Berkhamsted

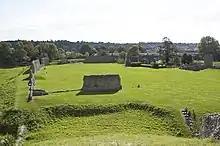
The castle's bailey viewed from the Norman motte (Enlarged: A train can be seen passing close to the castle, with the town to the south beyond.)

Edward III further developed the castle and gave it (as part of the Duchy of Cornwall) to his son, Edward, the Black Prince, who expanded the hunting grounds. The castle was used to hold royal prisoners, including John II of France. In 1361, Edward the Black Prince and Joan, the Maid of Kent, spent their honeymoon in Berkhamsted. Under Edward the Black Prince, Berkhamsted become a centre of English longbow archery. A decisive factor in the English victory at the Battle of Crécy (1346) was the introduction of this new weapon onto the Western European battlefield. The longbow was a superior weapon to the cumbersome and slower crossbow. The Berkhamsted bowmen successfully took part in this significant battle in medieval Western European history. The Black Prince was supported at the Battle of Crecy by local bowmen Everard Halsey, John Wood, Stephen of Champneys, Robert Whittingham, Edward le Bourne, Richard of Gaddesden and Henry of Berkhamsted (who was rewarded with 2d a day and appointed porter of Berkhamsted Castle after he saved the prince's baggage at the Battle of Poitiers). Richard II inherited Berkhamsted Castle in 1377 and gave it to his favourites, Robert de Vere and John Holland.